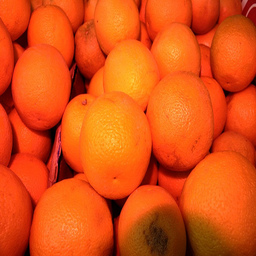
Label: Orange